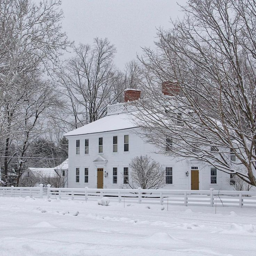
wishing for snow soon , so my village can look like this again !